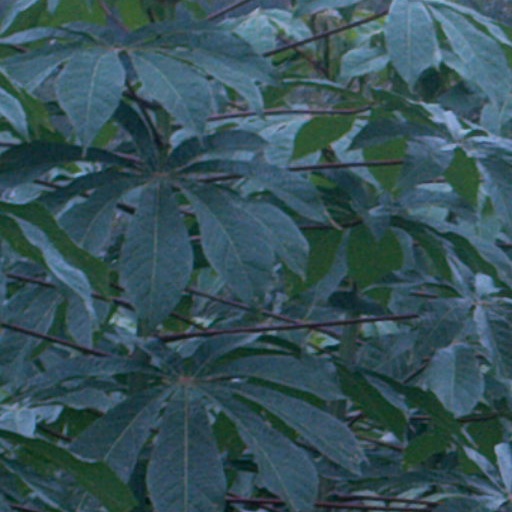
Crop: cassava